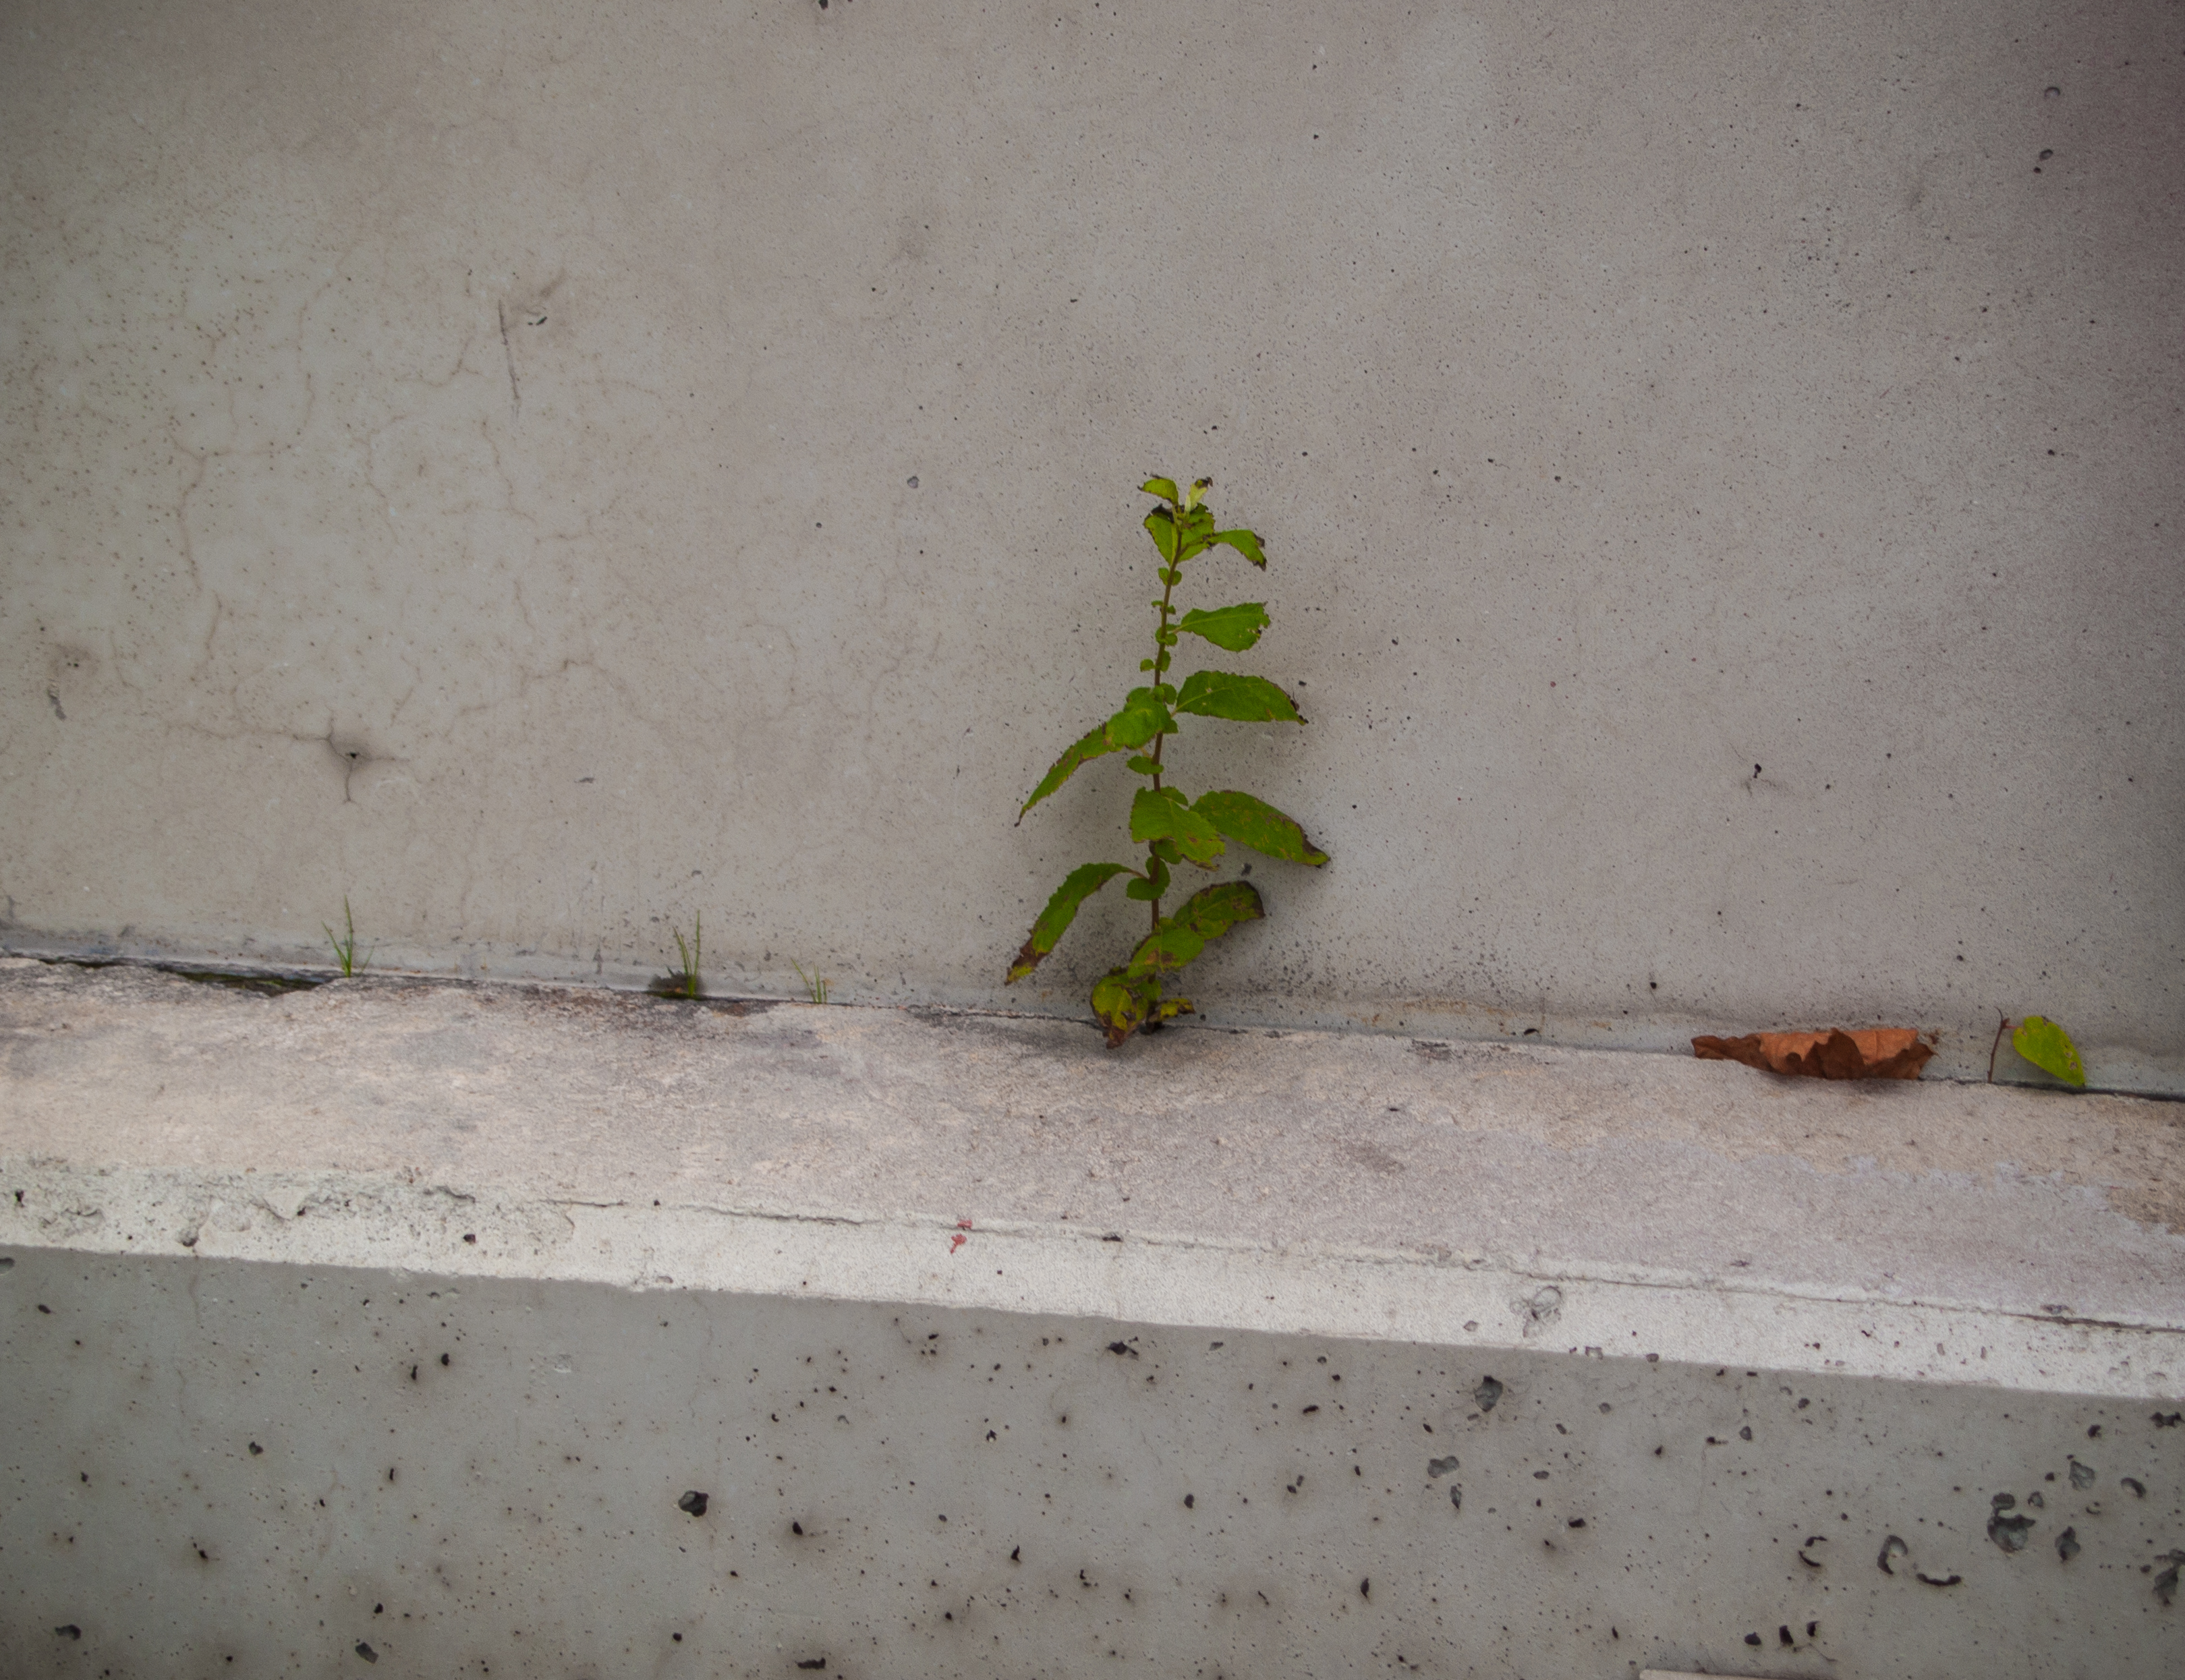
images, plant, road surface, asphalt, wood, rectangle, twig, Tints and shades, grass, sidewalk, road, concrete, art, soil, shadow, flooring, plant stem, herb, still life photography, tar, herbaceous plant, curb, cement, plaster